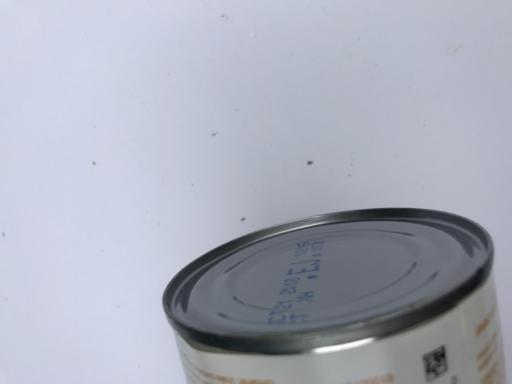
Waste category: metal